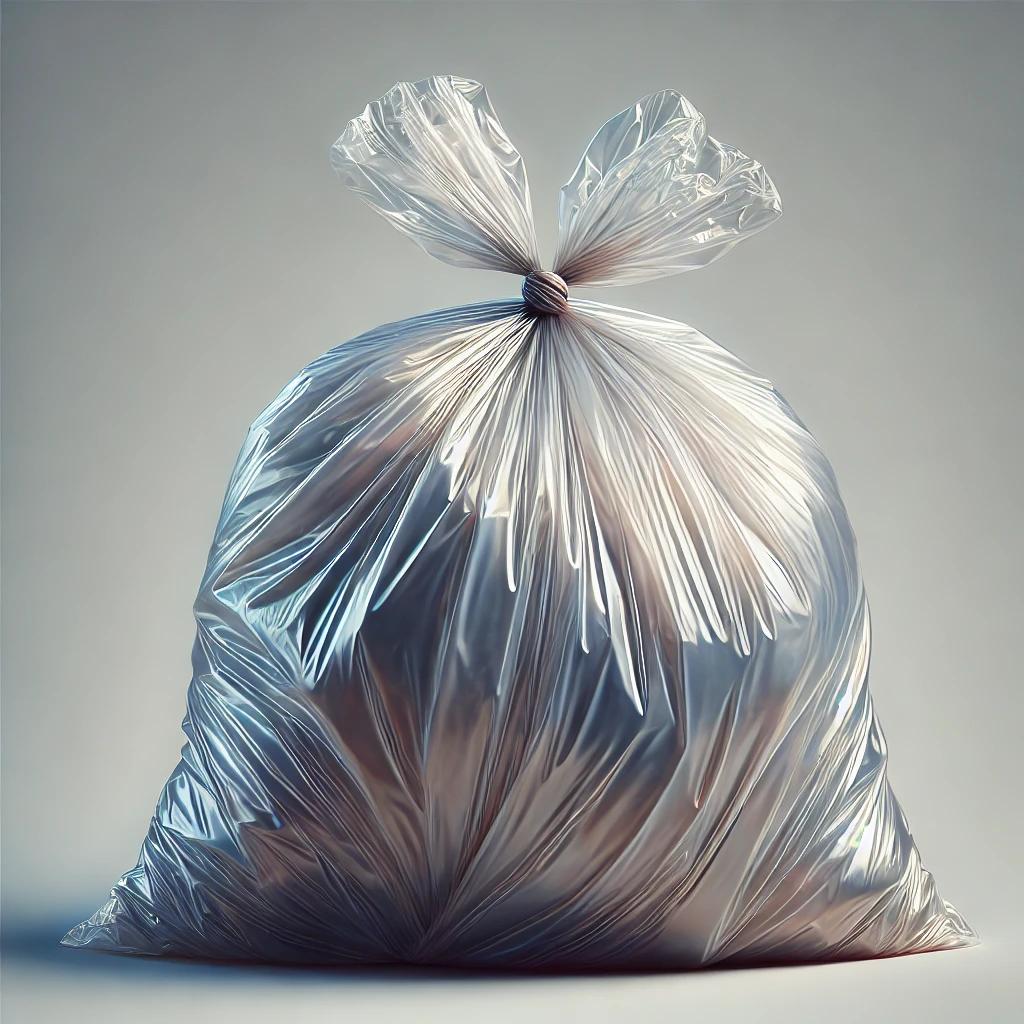
Etiqueta: plástico